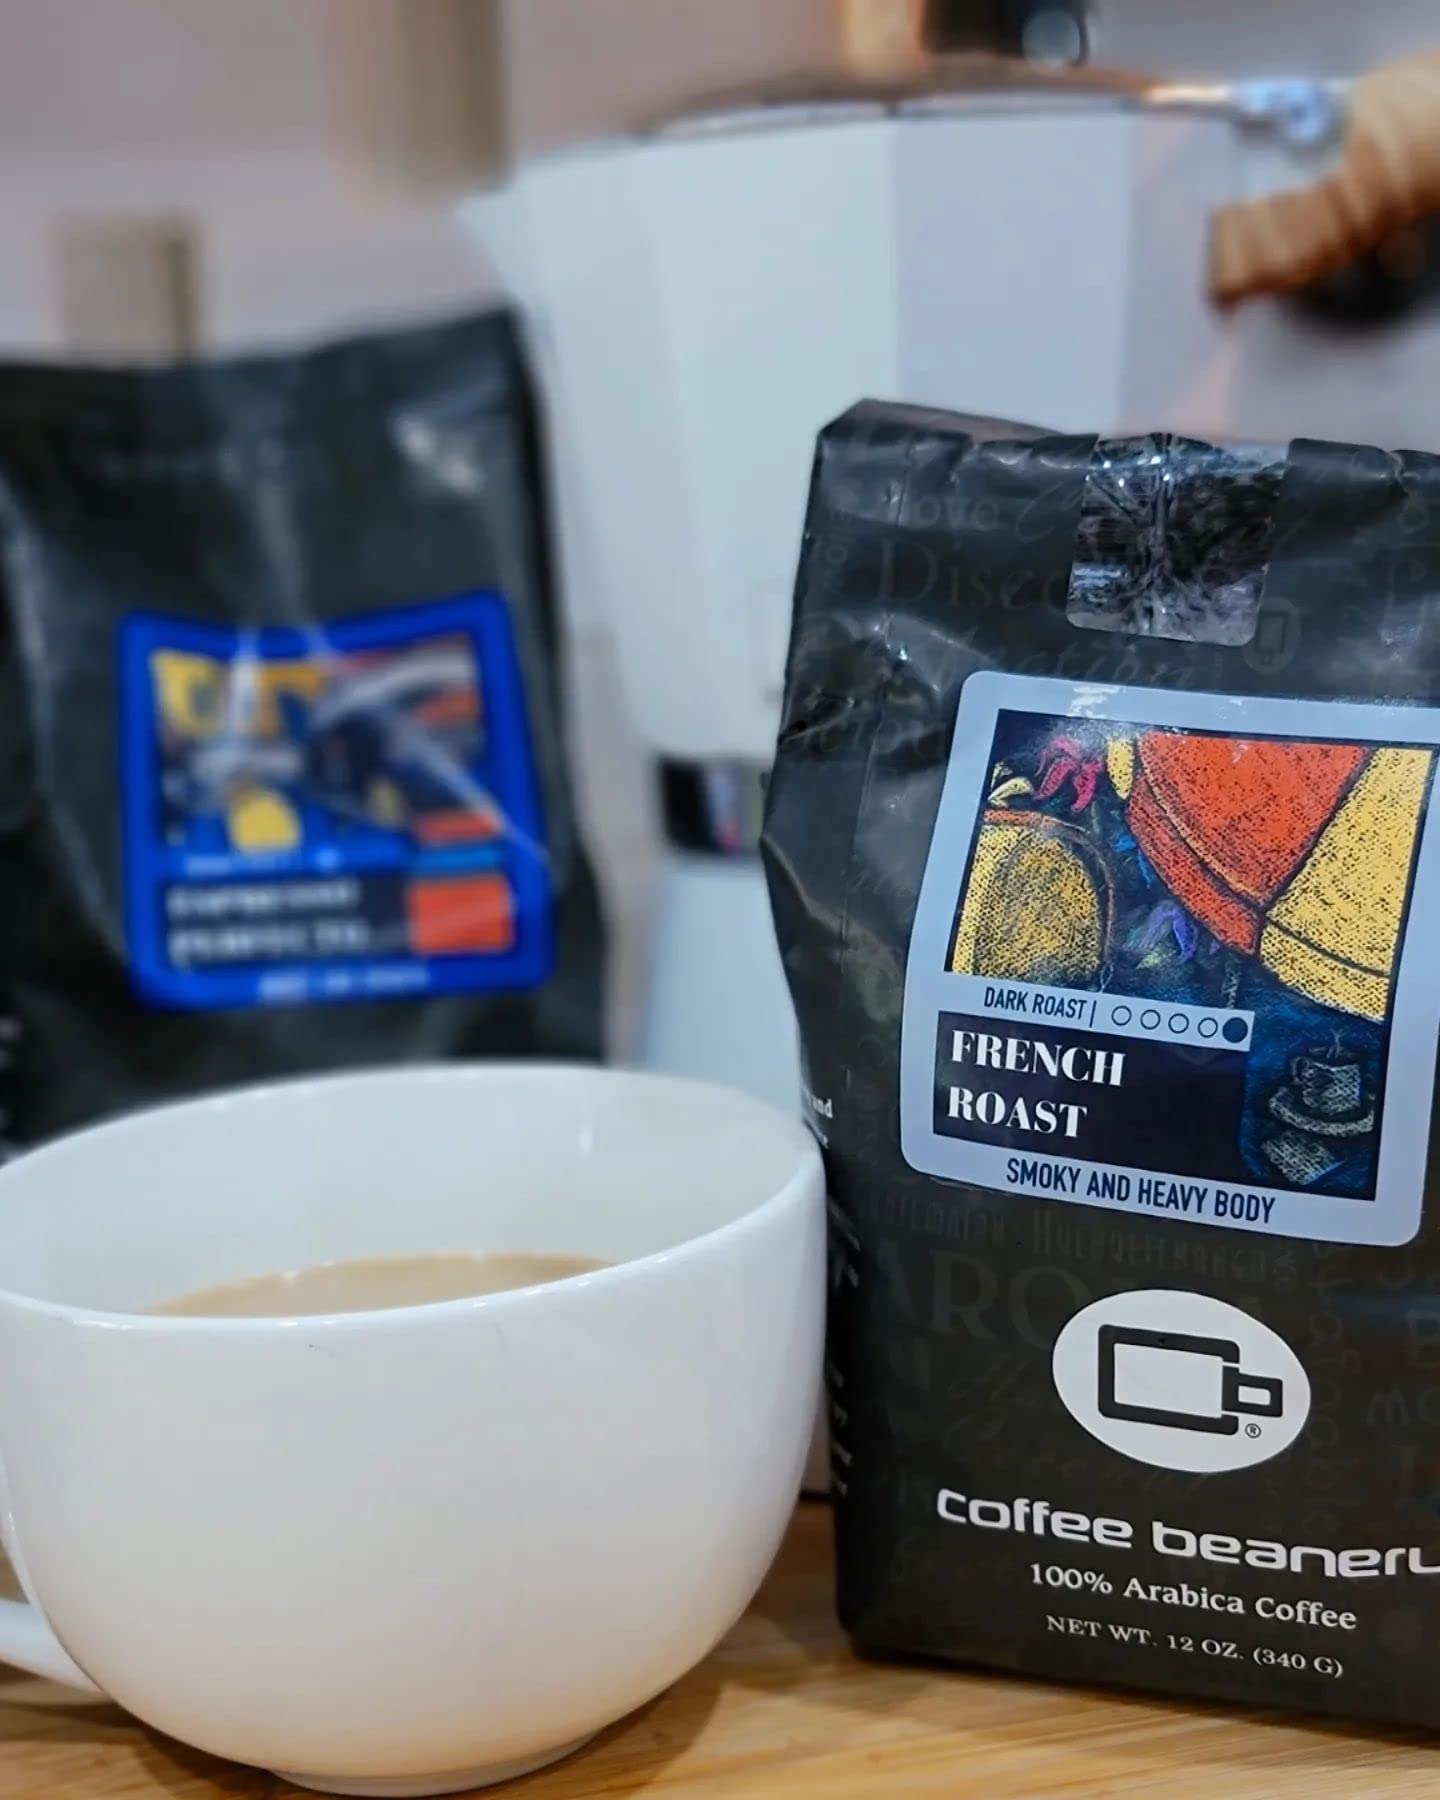
Item Name: French Roast Specialty Coffee | 12oz. Coffee (Whole Bean)
Bullet Point 1: French Roast is a dark roast coffee that features smoky flavors with charcoal notes, a heavy body, light acidity, and a lingering aftertaste.
Bullet Point 2: The perfect bean originating South and Central American creates one of our darkest roasts. If you like a bold coffee to start your day, this is your perfect cup.
Bullet Point 3: The Coffee Beanery has the highest standards in the industry when it comes to providing the finest specialty coffees in the world. We believe the real artistry in producing the perfect bean is in the right roast for each variety.
Bullet Point 4: Our master roaster roasts each of our specialty coffees to the peak of its taste potential — choosing from a wide range of roasts. The result? Some of our specialty arabica coffees are slightly sweet. Others have a bit of snap.
Bullet Point 5: But each one of our fine specialty coffees has its own distinctive flavor components that are enhanced by our roasting expertise.
Product Description: French Roast is a dark roast coffee that features smoky flavors with charcoal notes, a heavy body, light acidity, and a lingering aftertaste. Our roast masters take this coffee blend to the limit of its roasting potential while preserving the original coffee taste characteristics. This roast is only possible in small batches, a few pounds at a time. This blend has a sweet, mellow flavor, a light body, soft, low acidity, and a clean aftertaste. The Coffee Beanery has the highest standards in the industry when it comes to providing the finest specialty coffees in the world. We believe the real artistry in producing the perfect bean is in the right roast for each variety. Our master roaster roasts each of our specialty coffees to the peak of its taste potential — choosing from a wide range of roasts. The result? Some of our specialty arabica coffees are slightly sweet. Others have a bit of snap. Still others display a complex, earthy flavor. But each one of our fine specialty coffees has its own distinctive flavor components that are enhanced by our roasting expertise.
Value: 12.0
Unit: Ounce

Price: 12.95